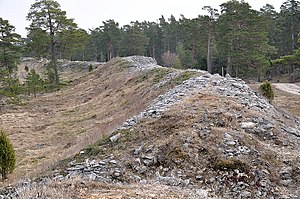
Torsburgen
Torsburgen
Torsburgen, Tors borg eller þors borg er resterne af et voldsted i Kräklingbo på den svenske ø Gotland i Østersøen. Voldstedet dækker omkring 1,2 km², og blev etableret mellem år 0 og 300-tallet, og den var i brug op igennem vikingetiden og frem til 1100-tallet. Den er anlagt på en bakketop, der er beskyttet af høje klipper.